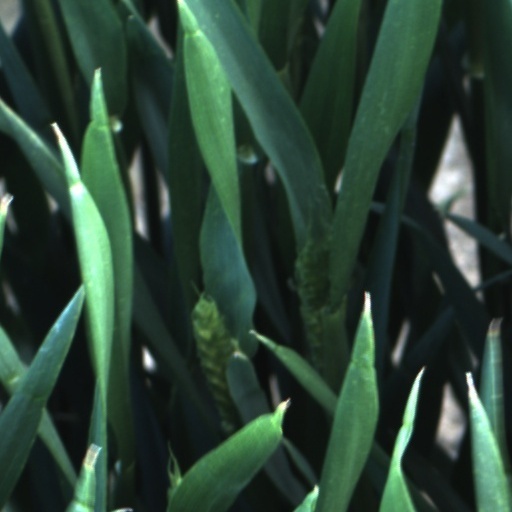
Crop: wheat